2005 Central African general election

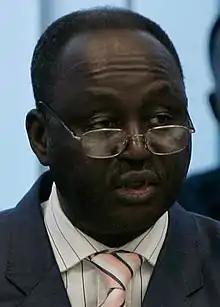
François Bozizé

After taking power with the seizure of the capital, Bangui, on March 15, 2003, Bozizé said that his rule was a transitional period, and that he would step down at the end of the transition. In 2004, however, speculation increased that he intended to run in the presidential election that would mark the end of the transition, with many of his supporters calling on him to run. Eventually, following a referendum on a new constitution on December 5, 2004, Bozizé announced his candidacy in the presidential election as an independent candidate on December 11, 2004, while speaking to supporters. He cited what he considered the will of the people in his decision: